Bert Sprotte

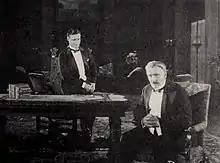
Tom Mix and Sprotte ("right") in "Trailin" (1921)

Bert Sprotte (9 December 1870 – 30 December 1949) was a German actor. He appeared in more than 70 American films between 1918 and 1938. He was born in Chemnitz, Saxony, and died in Los Angeles, California.